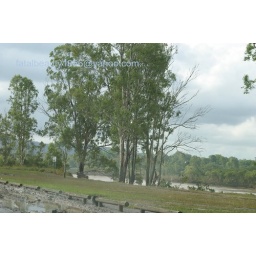
the river come up and over the road and into the houses